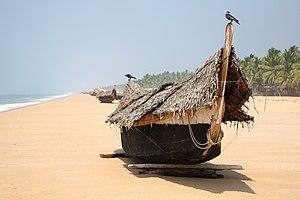
Scène de plage à Poovar, dans le Kérala, en Inde. Norsk bokmål: Båter på stranden ved Poovar i Kerala, India. മലയാളം: പൂവാറിലെ തീരത്ത് കയറ്റിവെച്ചിരിക്കുന്ന മത്സ്യബന്ധന വള്ളം.